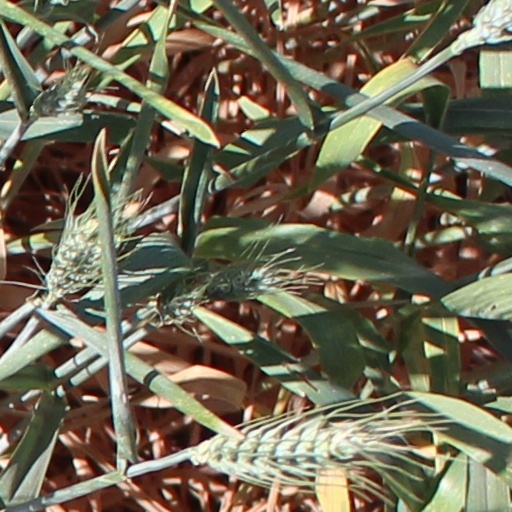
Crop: wheat